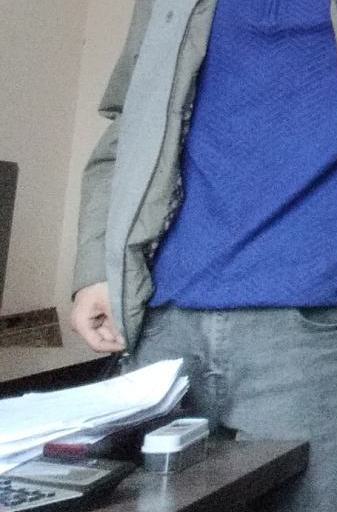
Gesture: no_gesture